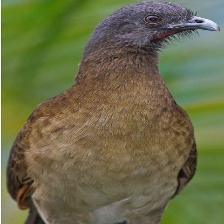
Species: GREY HEADED CHACHALACA
Scientific name: ORTALIS CINEREICEPS